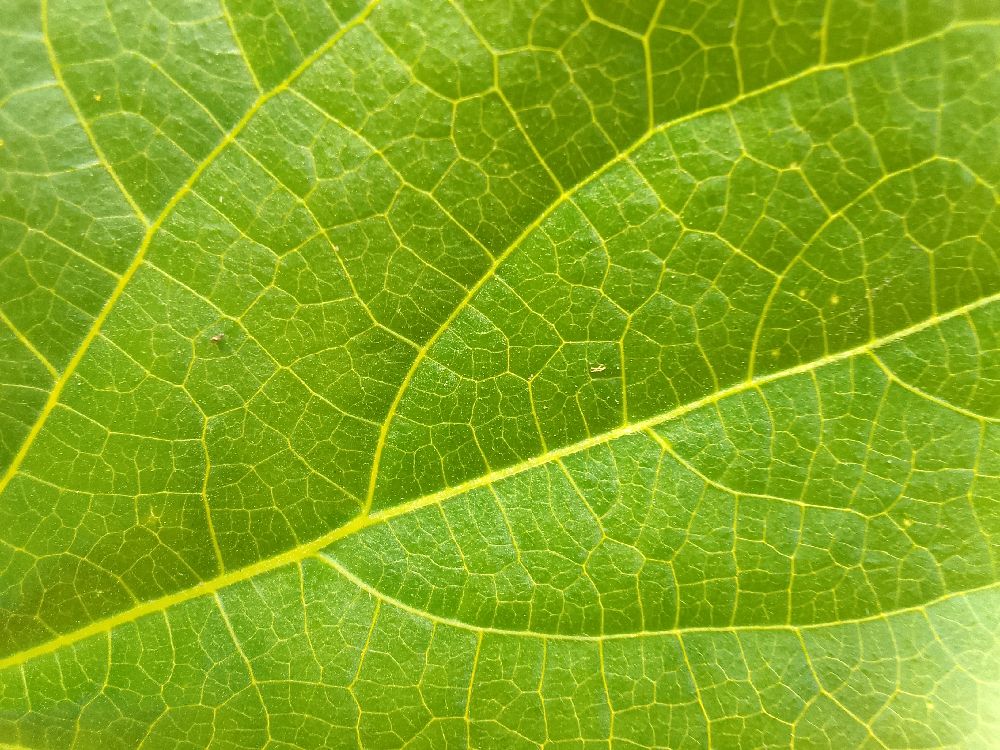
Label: healthy